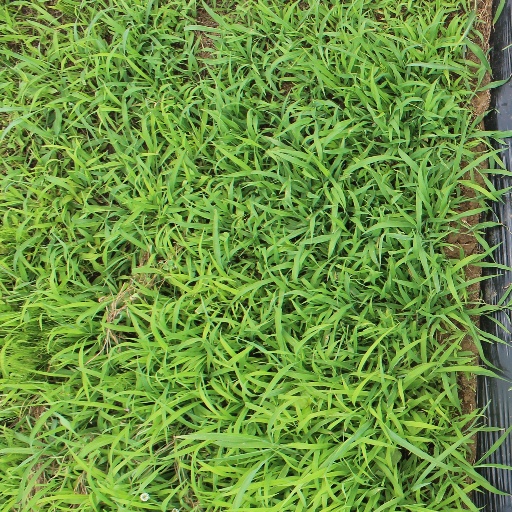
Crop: sorghum